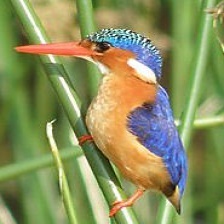
Species: MALACHITE KINGFISHER
Scientific name: CORYTHORNIS CRISTATUS